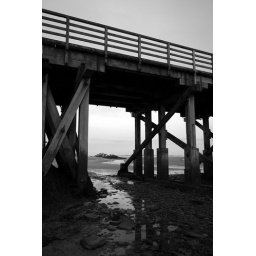
bridge over puddled water